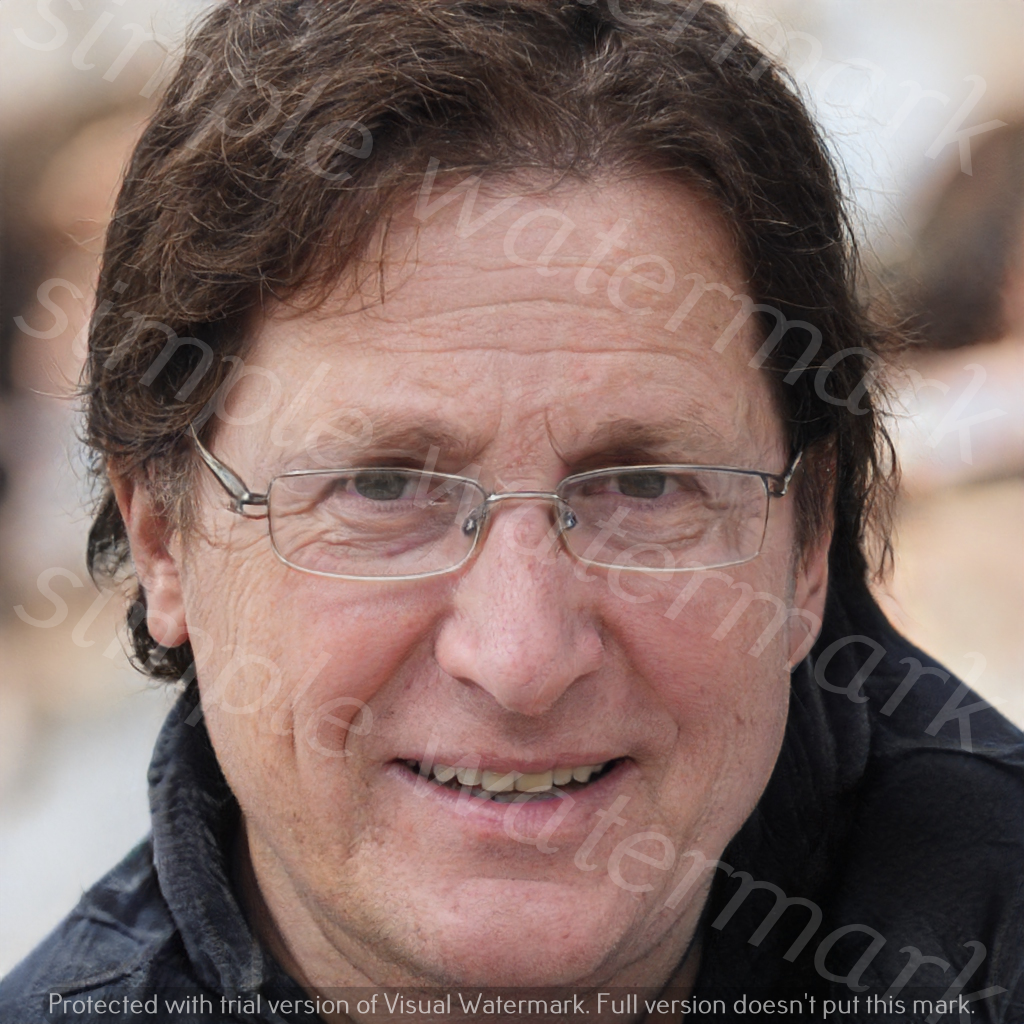
Label: Watermark